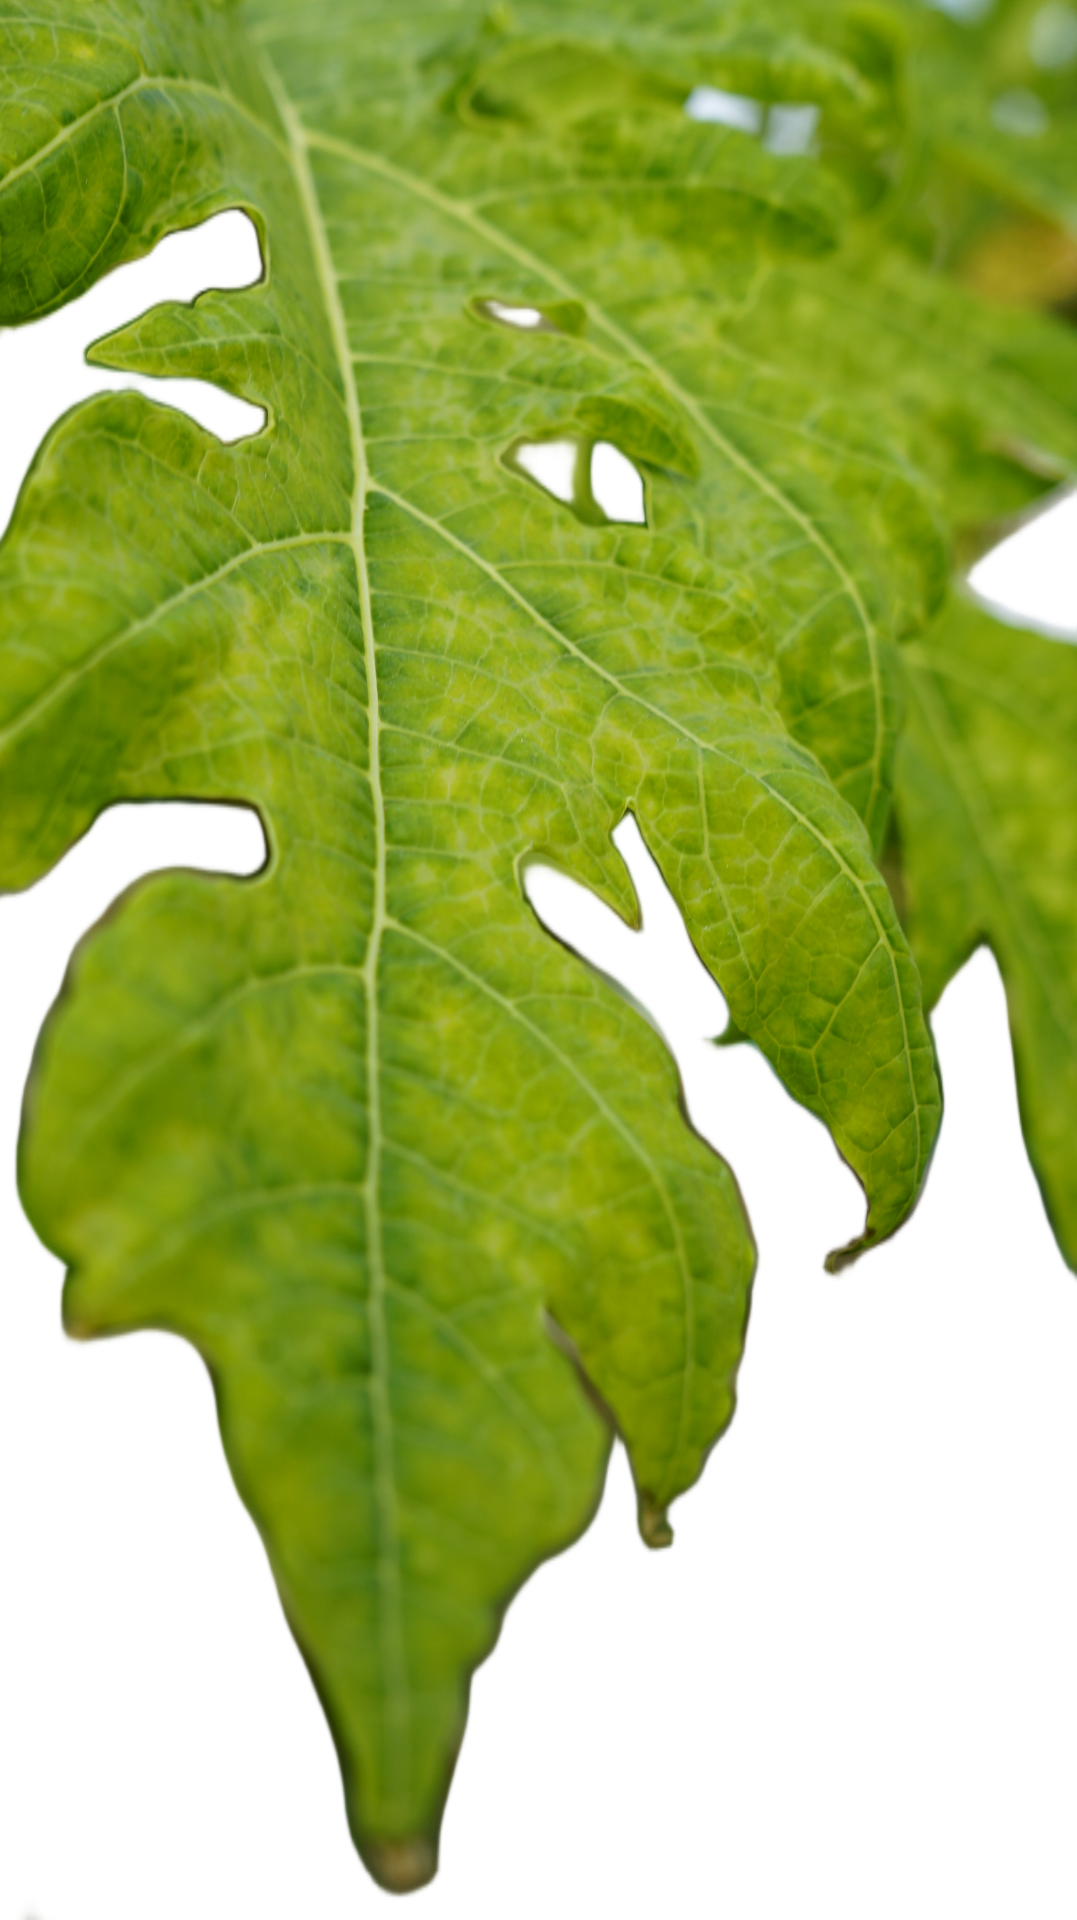
Crop: Papaya
Label: Carica_Insect_Hole